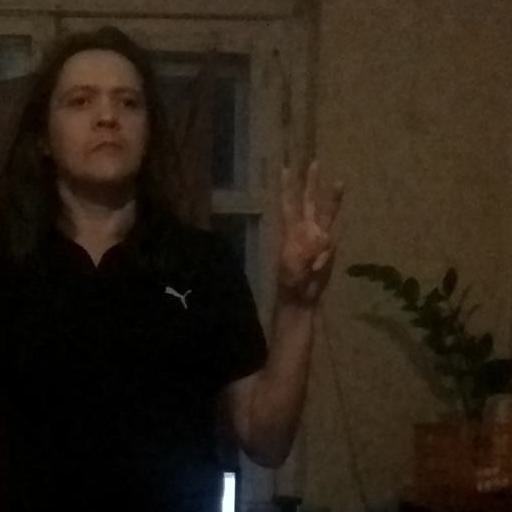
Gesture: three